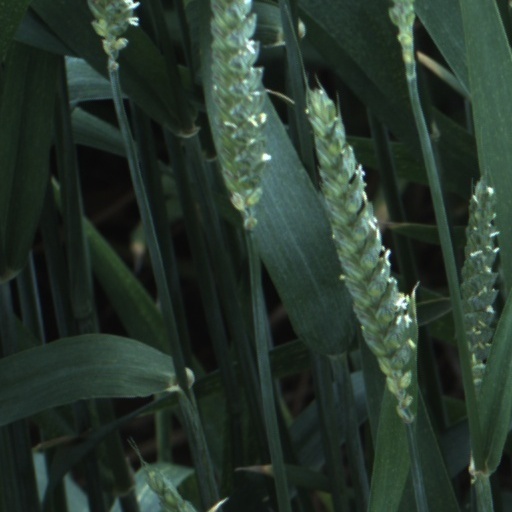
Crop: wheat